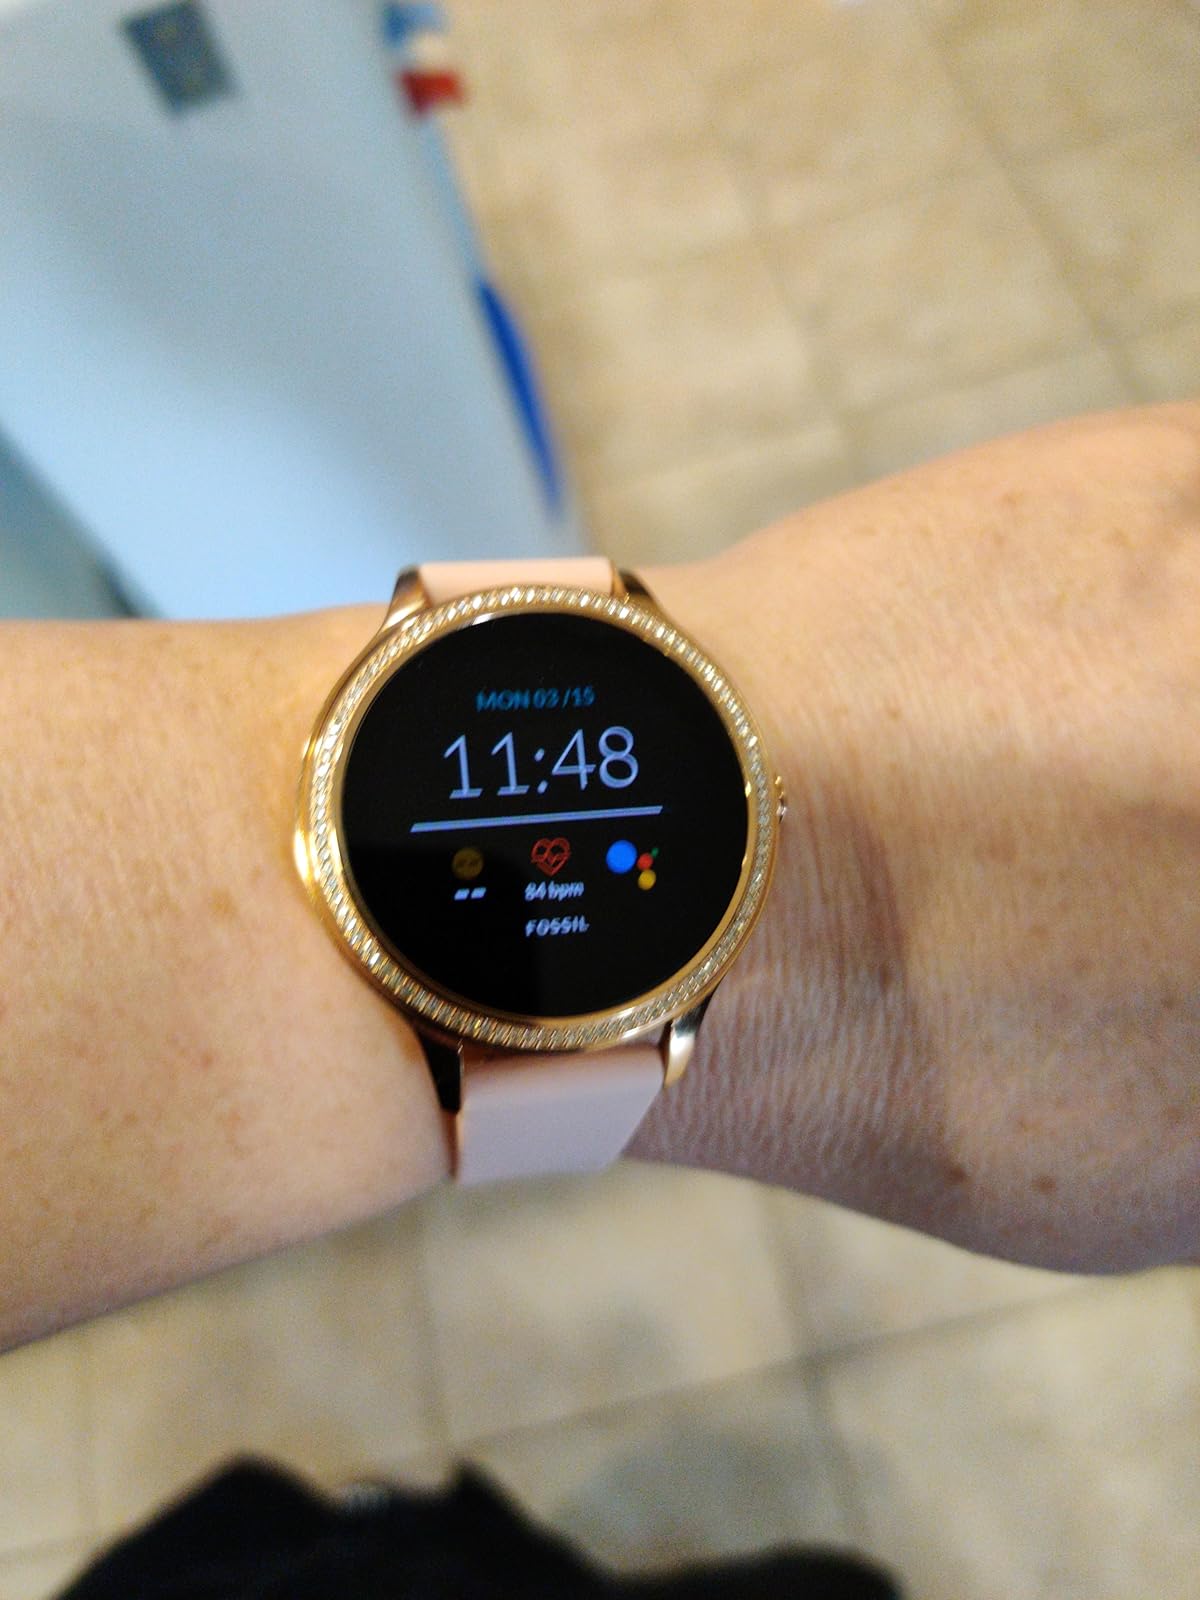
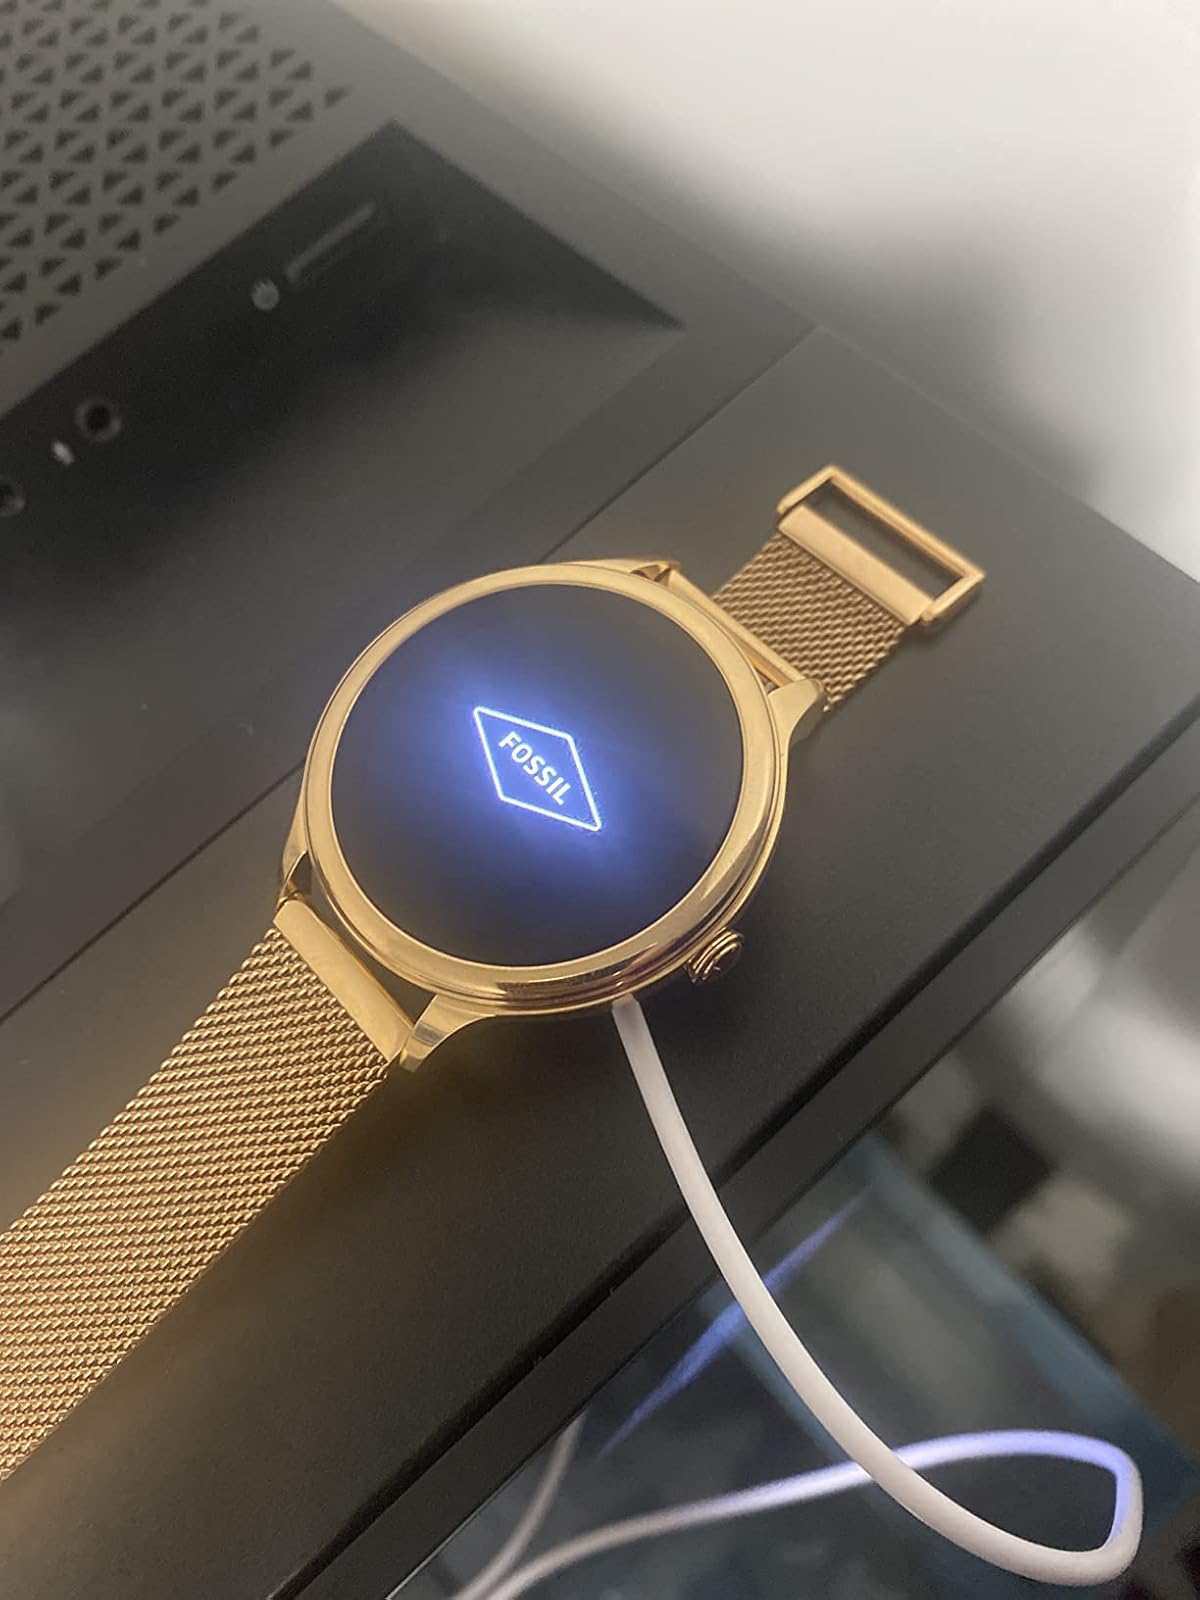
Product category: smartwatch
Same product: no